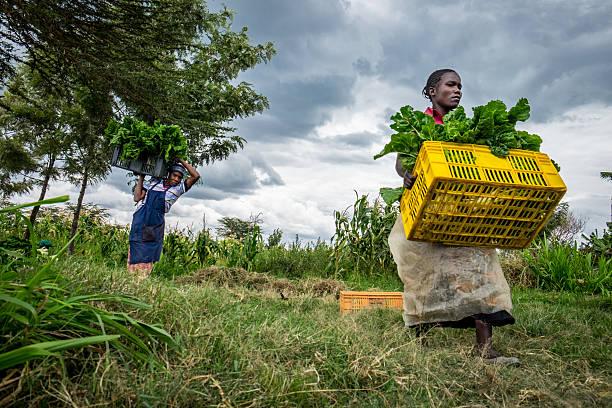
Wakulima wa jinsia ya kike, wakiwa wamebeba zao la biashara maarufu kama mboga mboga za majani zilizokuwa katika matenga, wakizitoa shambani na kuzipeleka sokoni kwa ajili ya kupata wateja.